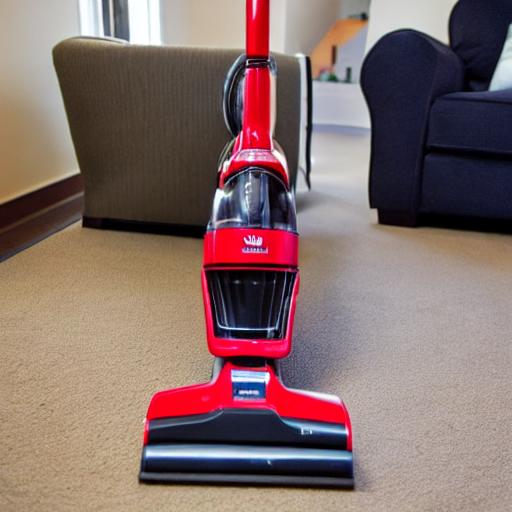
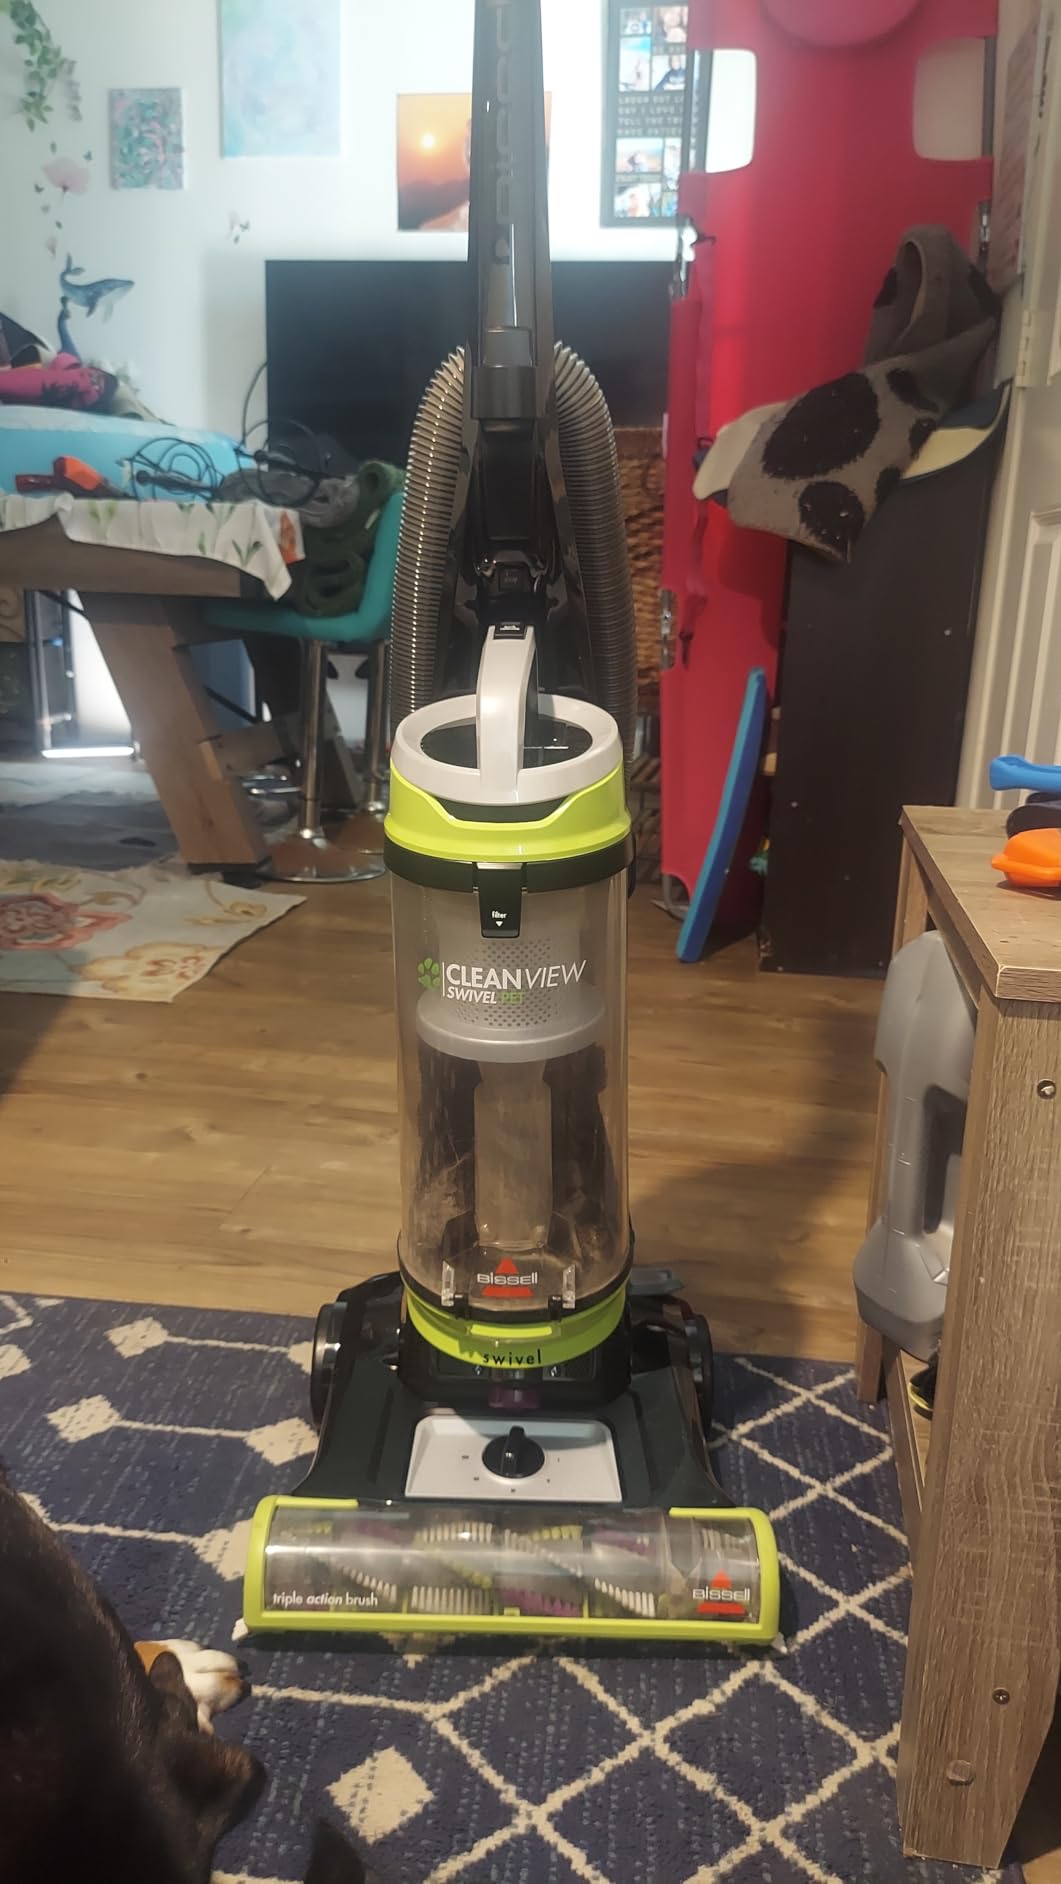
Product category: items_vacuum
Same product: no